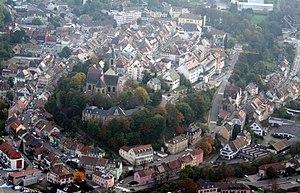
Altkirch est une commune française située dans le département du Haut-Rhin, en région Grand Est.